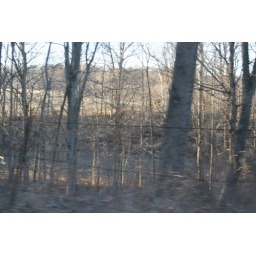
riding in the car passing by trees down a country road